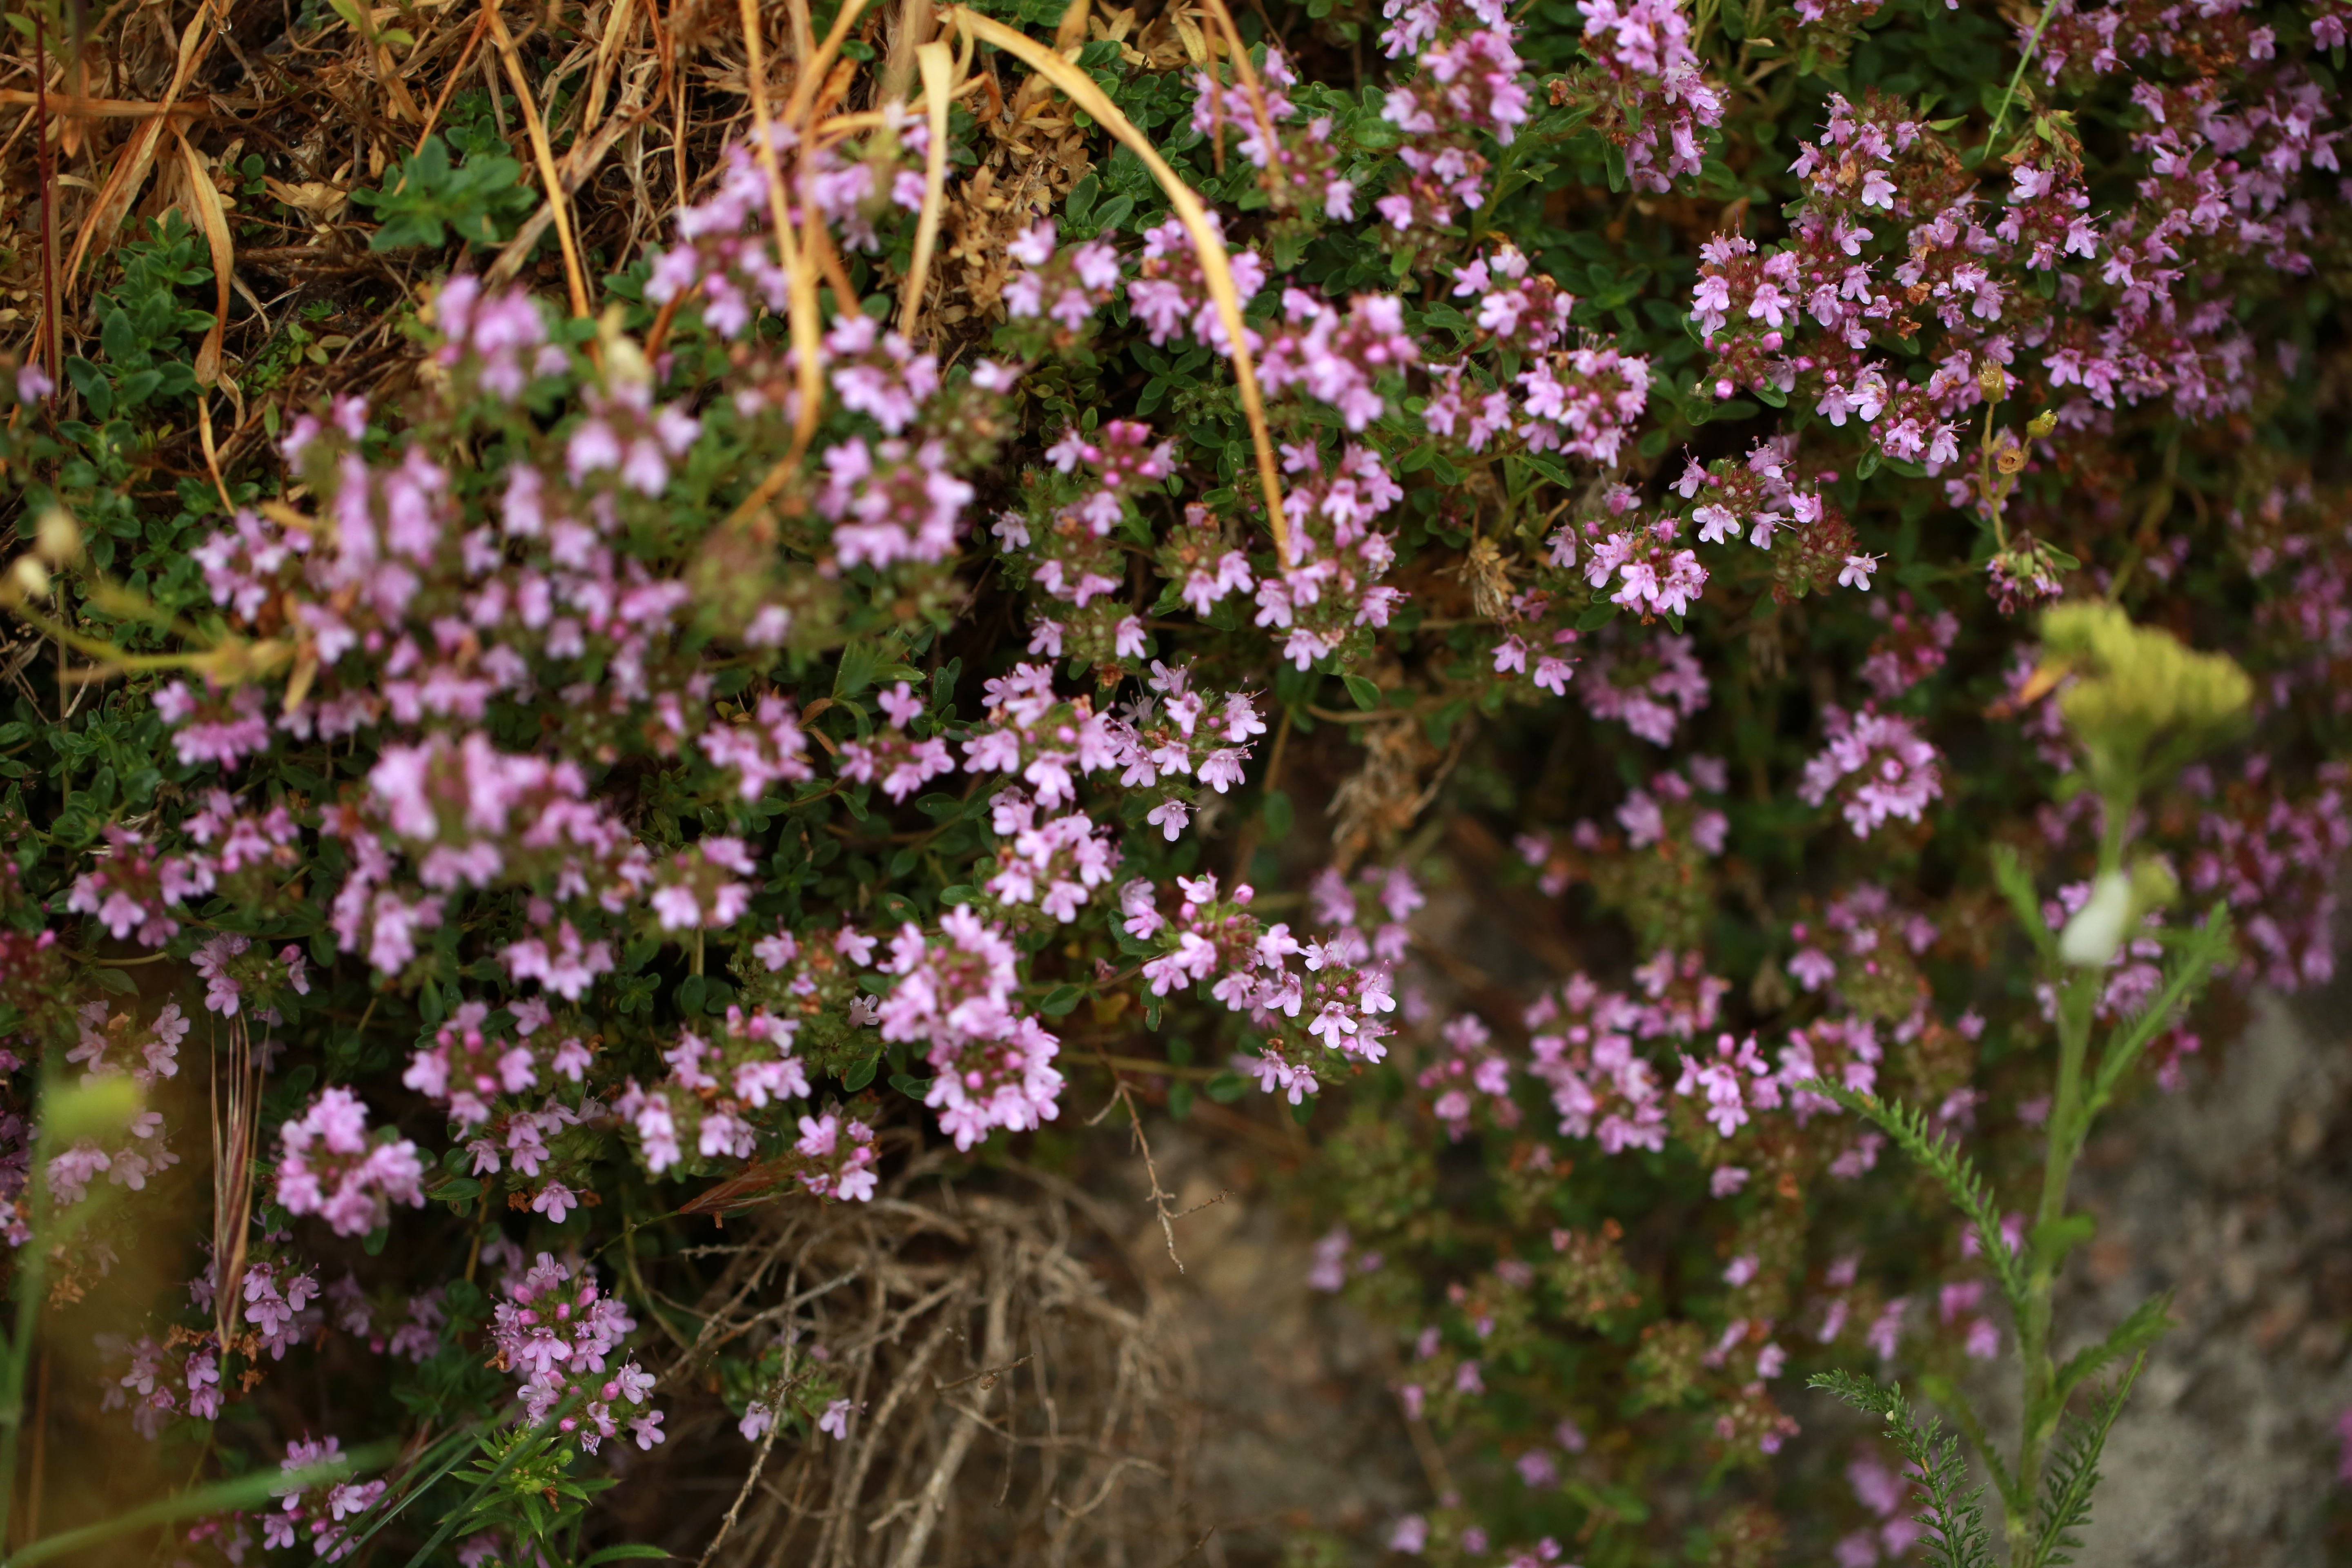
branch, blossom, plant, meadow, flower, france, europe, spring, herb, botany, garden, altitude, flora, wildflower, midi, shrub, montagne, printemps, rhnealpes, ardche, roches, flore, floraison, plateauardchois, flowering plant, land plant, breckland thyme